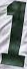
Number: 1